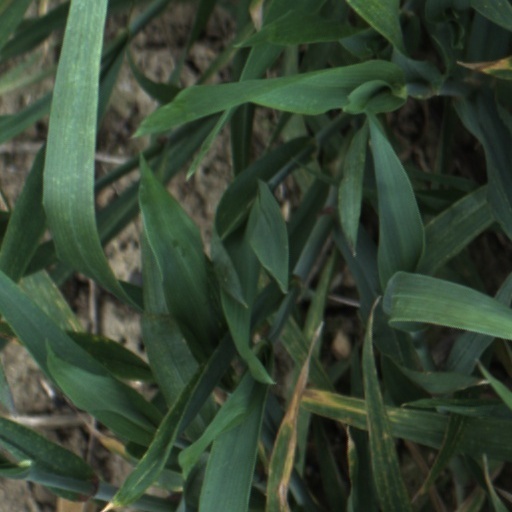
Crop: wheat